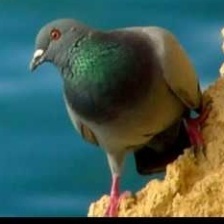
Species: ROCK DOVE
Scientific name: COLUMBA LIVIA